Miles Hawk

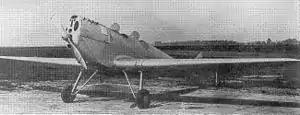

The Miles M.2 Hawk was a twin-seat light monoplane designed and produced by the British aircraft manufacturer Miles Aircraft Limited during the 1930s. It is the first of the company's aircraft to attain quantity production.